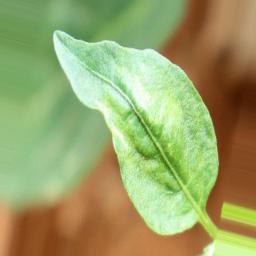
Label: mites_and_trips